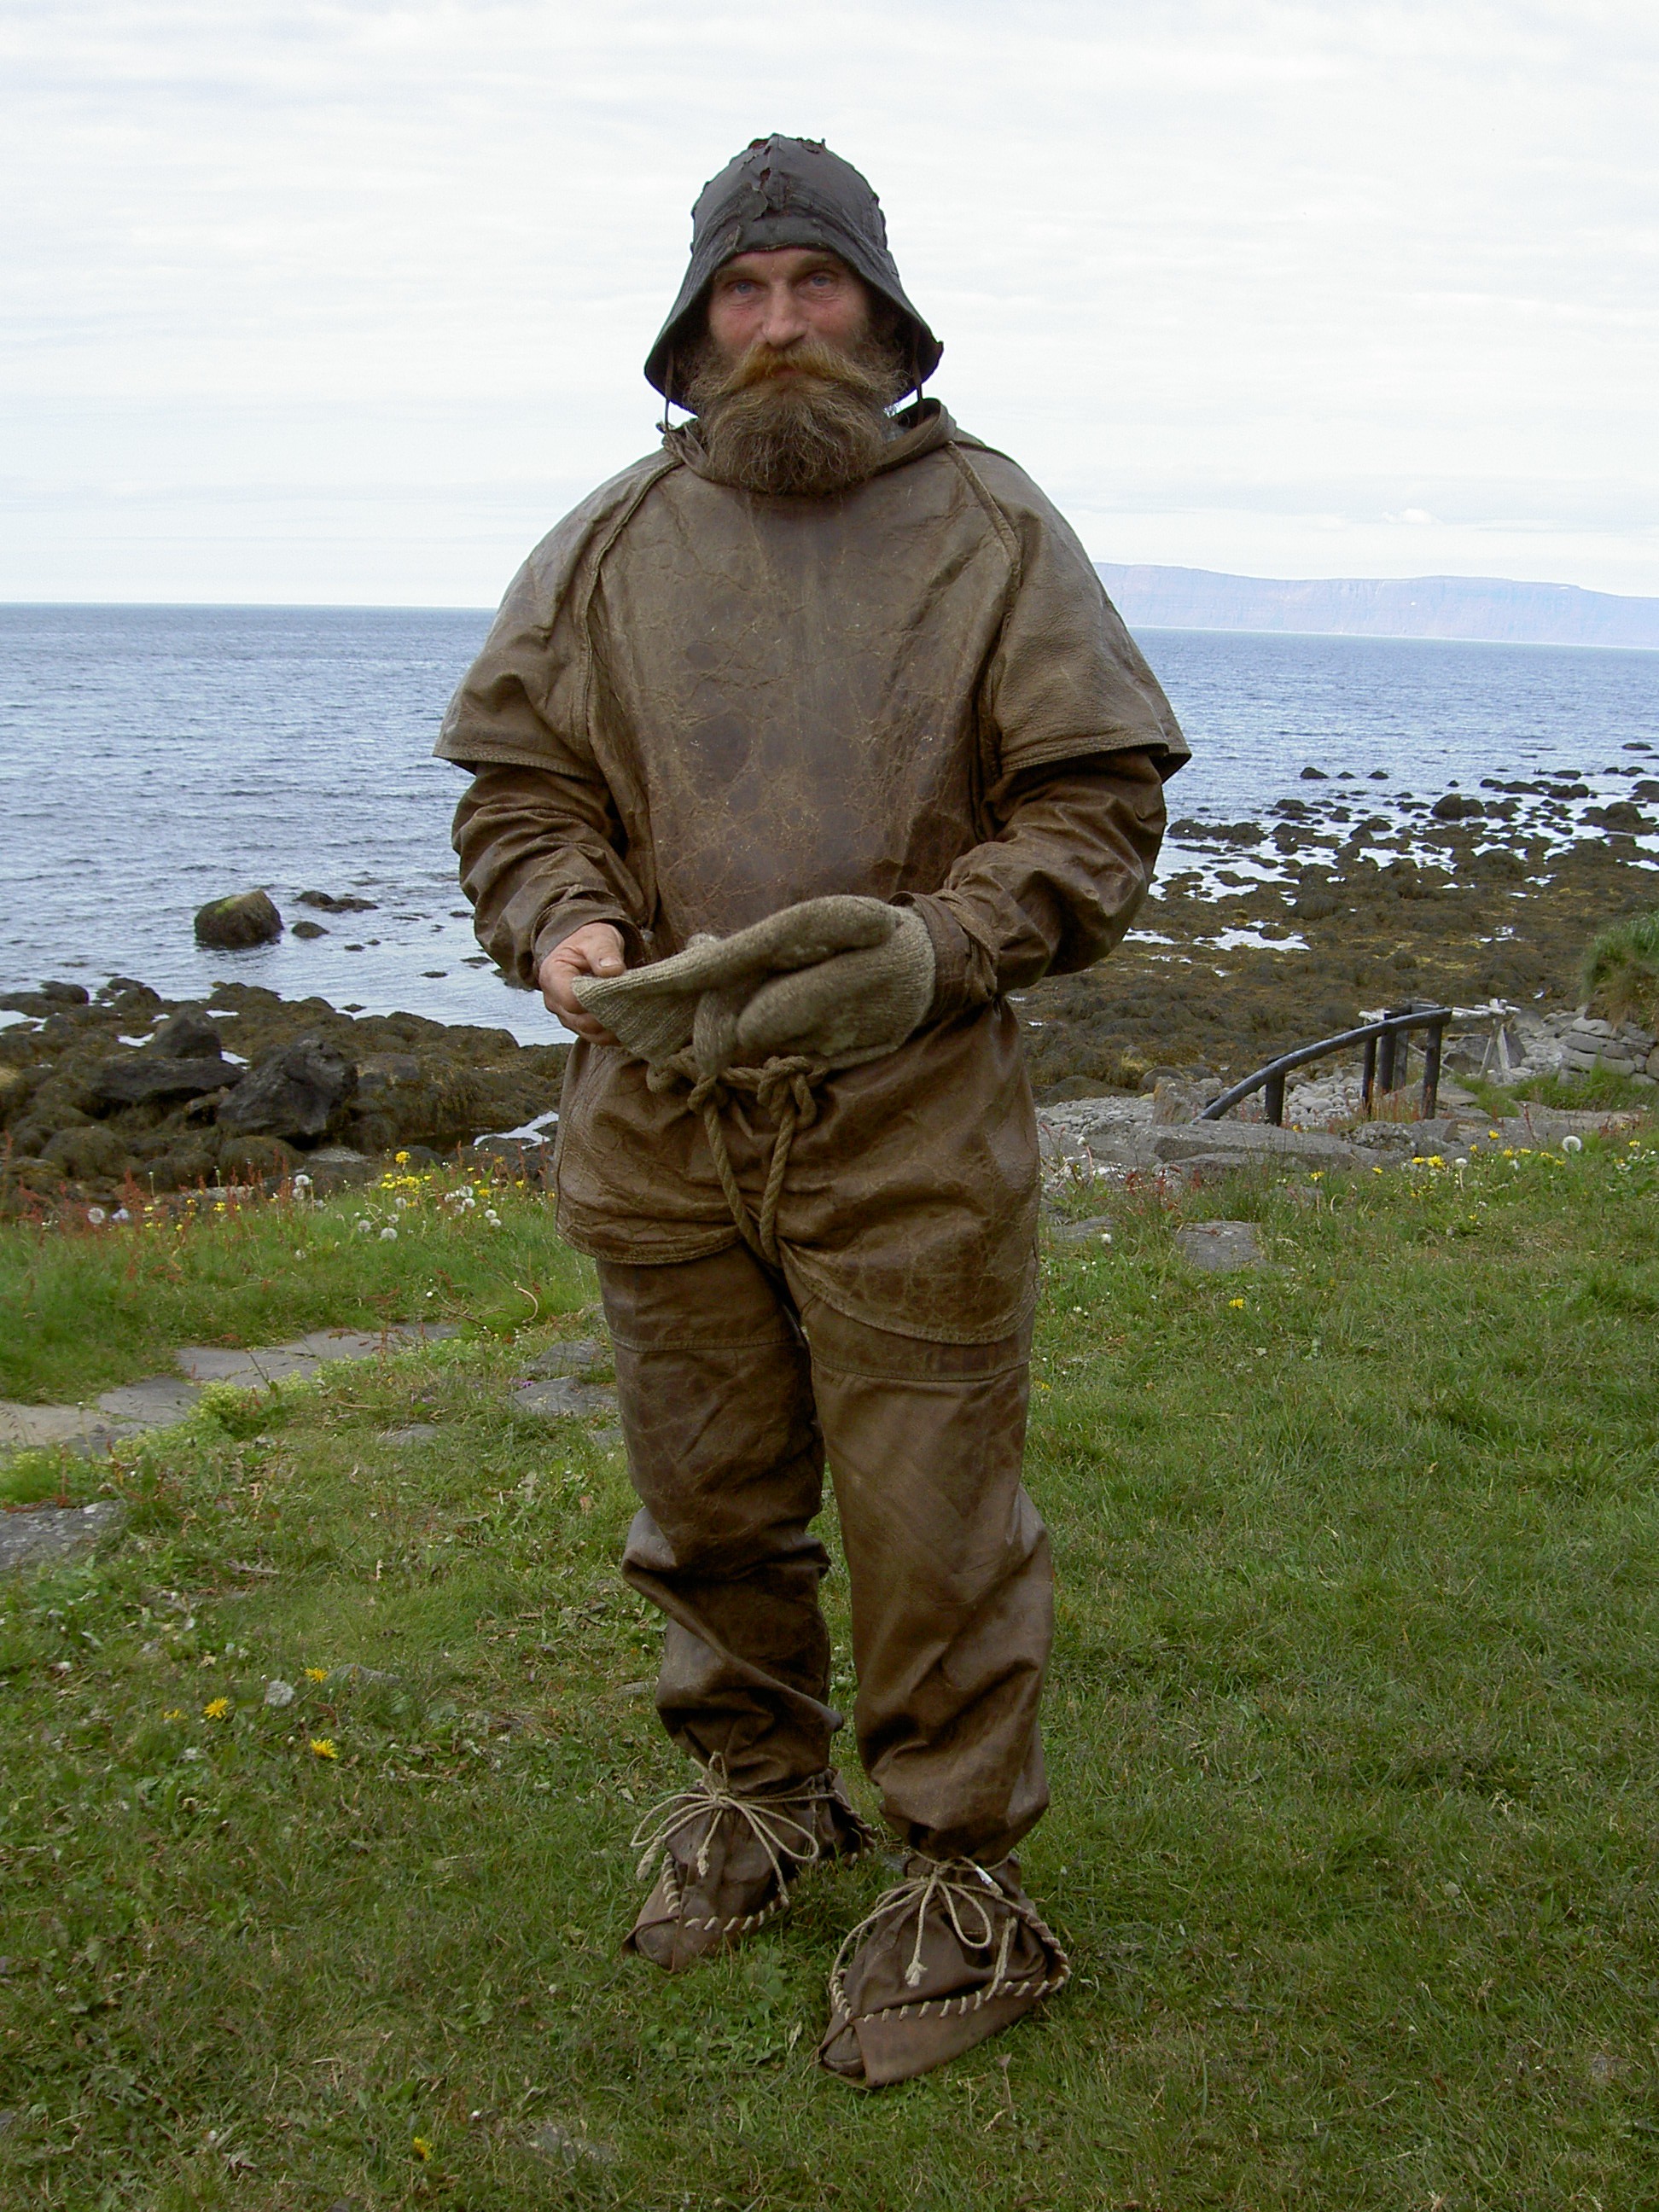
grass, iceland, jacket, outerwear, local, historically, angler, fischer